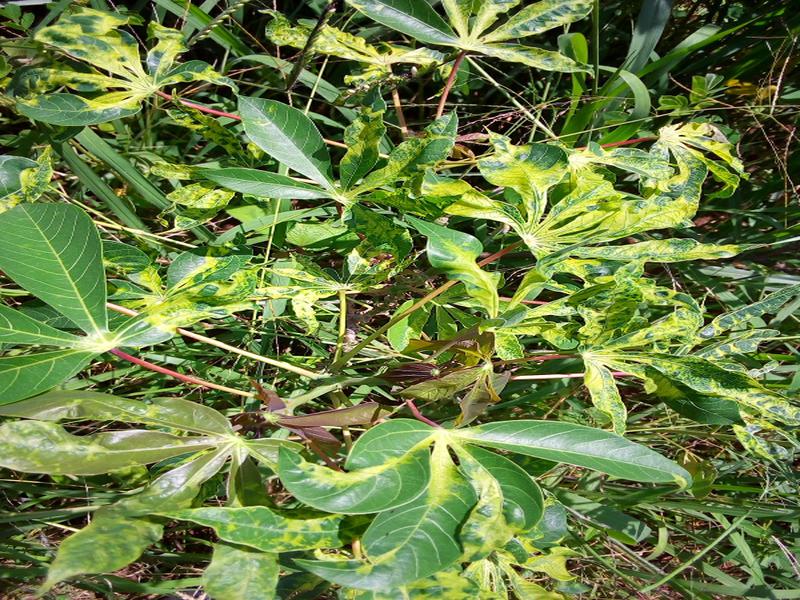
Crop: cassava
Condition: mosaic_disease